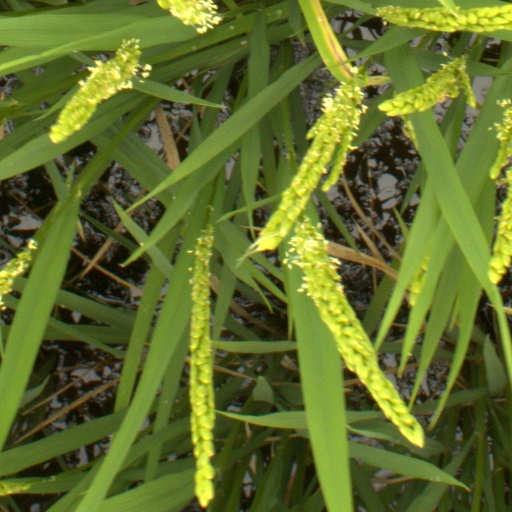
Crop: rice